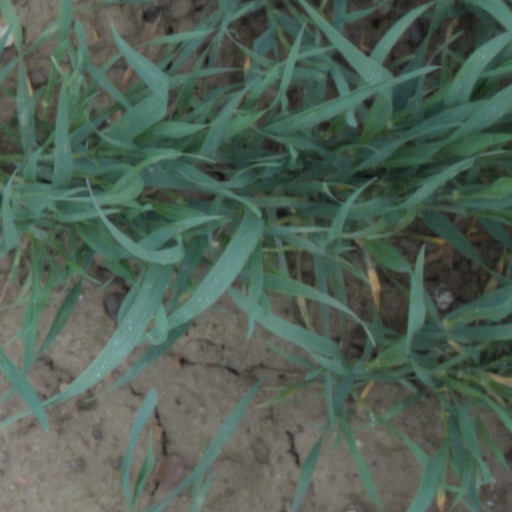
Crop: wheat